Domesticated plants and animals of Austronesia

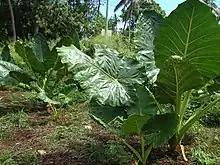
Giant taro ("Alocasia macrorrhizos") plantation in Tongatapu, Tonga

Candlenut has a very wide range of uses and every part of the tree can be harvested. They were primarily cultivated for the high oil content in their nut kernels. They were used widely for illumination, prior to the introduction of other light sources, hence the name "candlenut". The kernels were skewered on coconut midribs that were then set alight. Each kernel takes about three minutes to burn and thus the series could act as a torch. This tradition of making candlenut torches exists in both Southeast Asia and Oceania. Candlenut oil extracted from the nuts can also be used directly in lamps. They can also be utilized in the production of soaps, ointments, and as preservatives for fishing gear. Other traditional uses include using the timber for making small canoes and carvings; the sap for varnish and resins; the nut shells for ornamentation (most notably as leis), fish-hooks, toys, and the production of black dyes; the bark for medicine and fiber; and so on. Some non-toxic varieties are also used as condiments or ingredients in the cuisines of Southeast Asia and the Pacific.